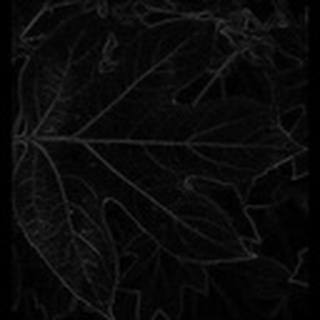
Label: healthy_cotton